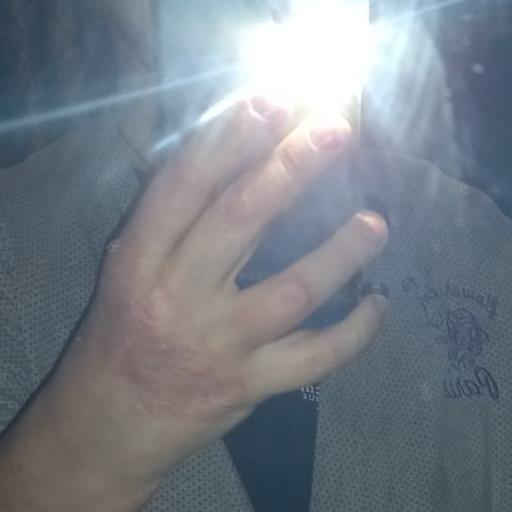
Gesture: no_gesture